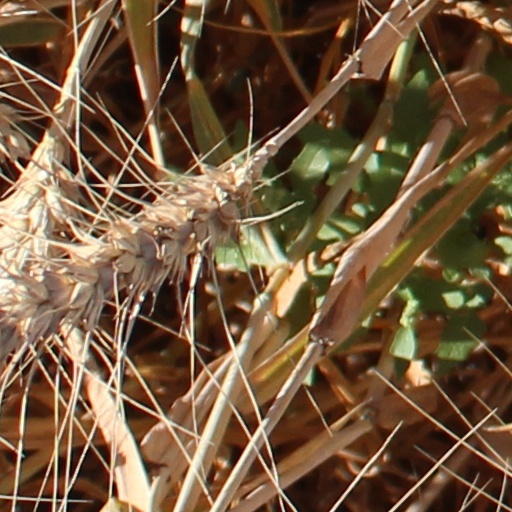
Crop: wheat